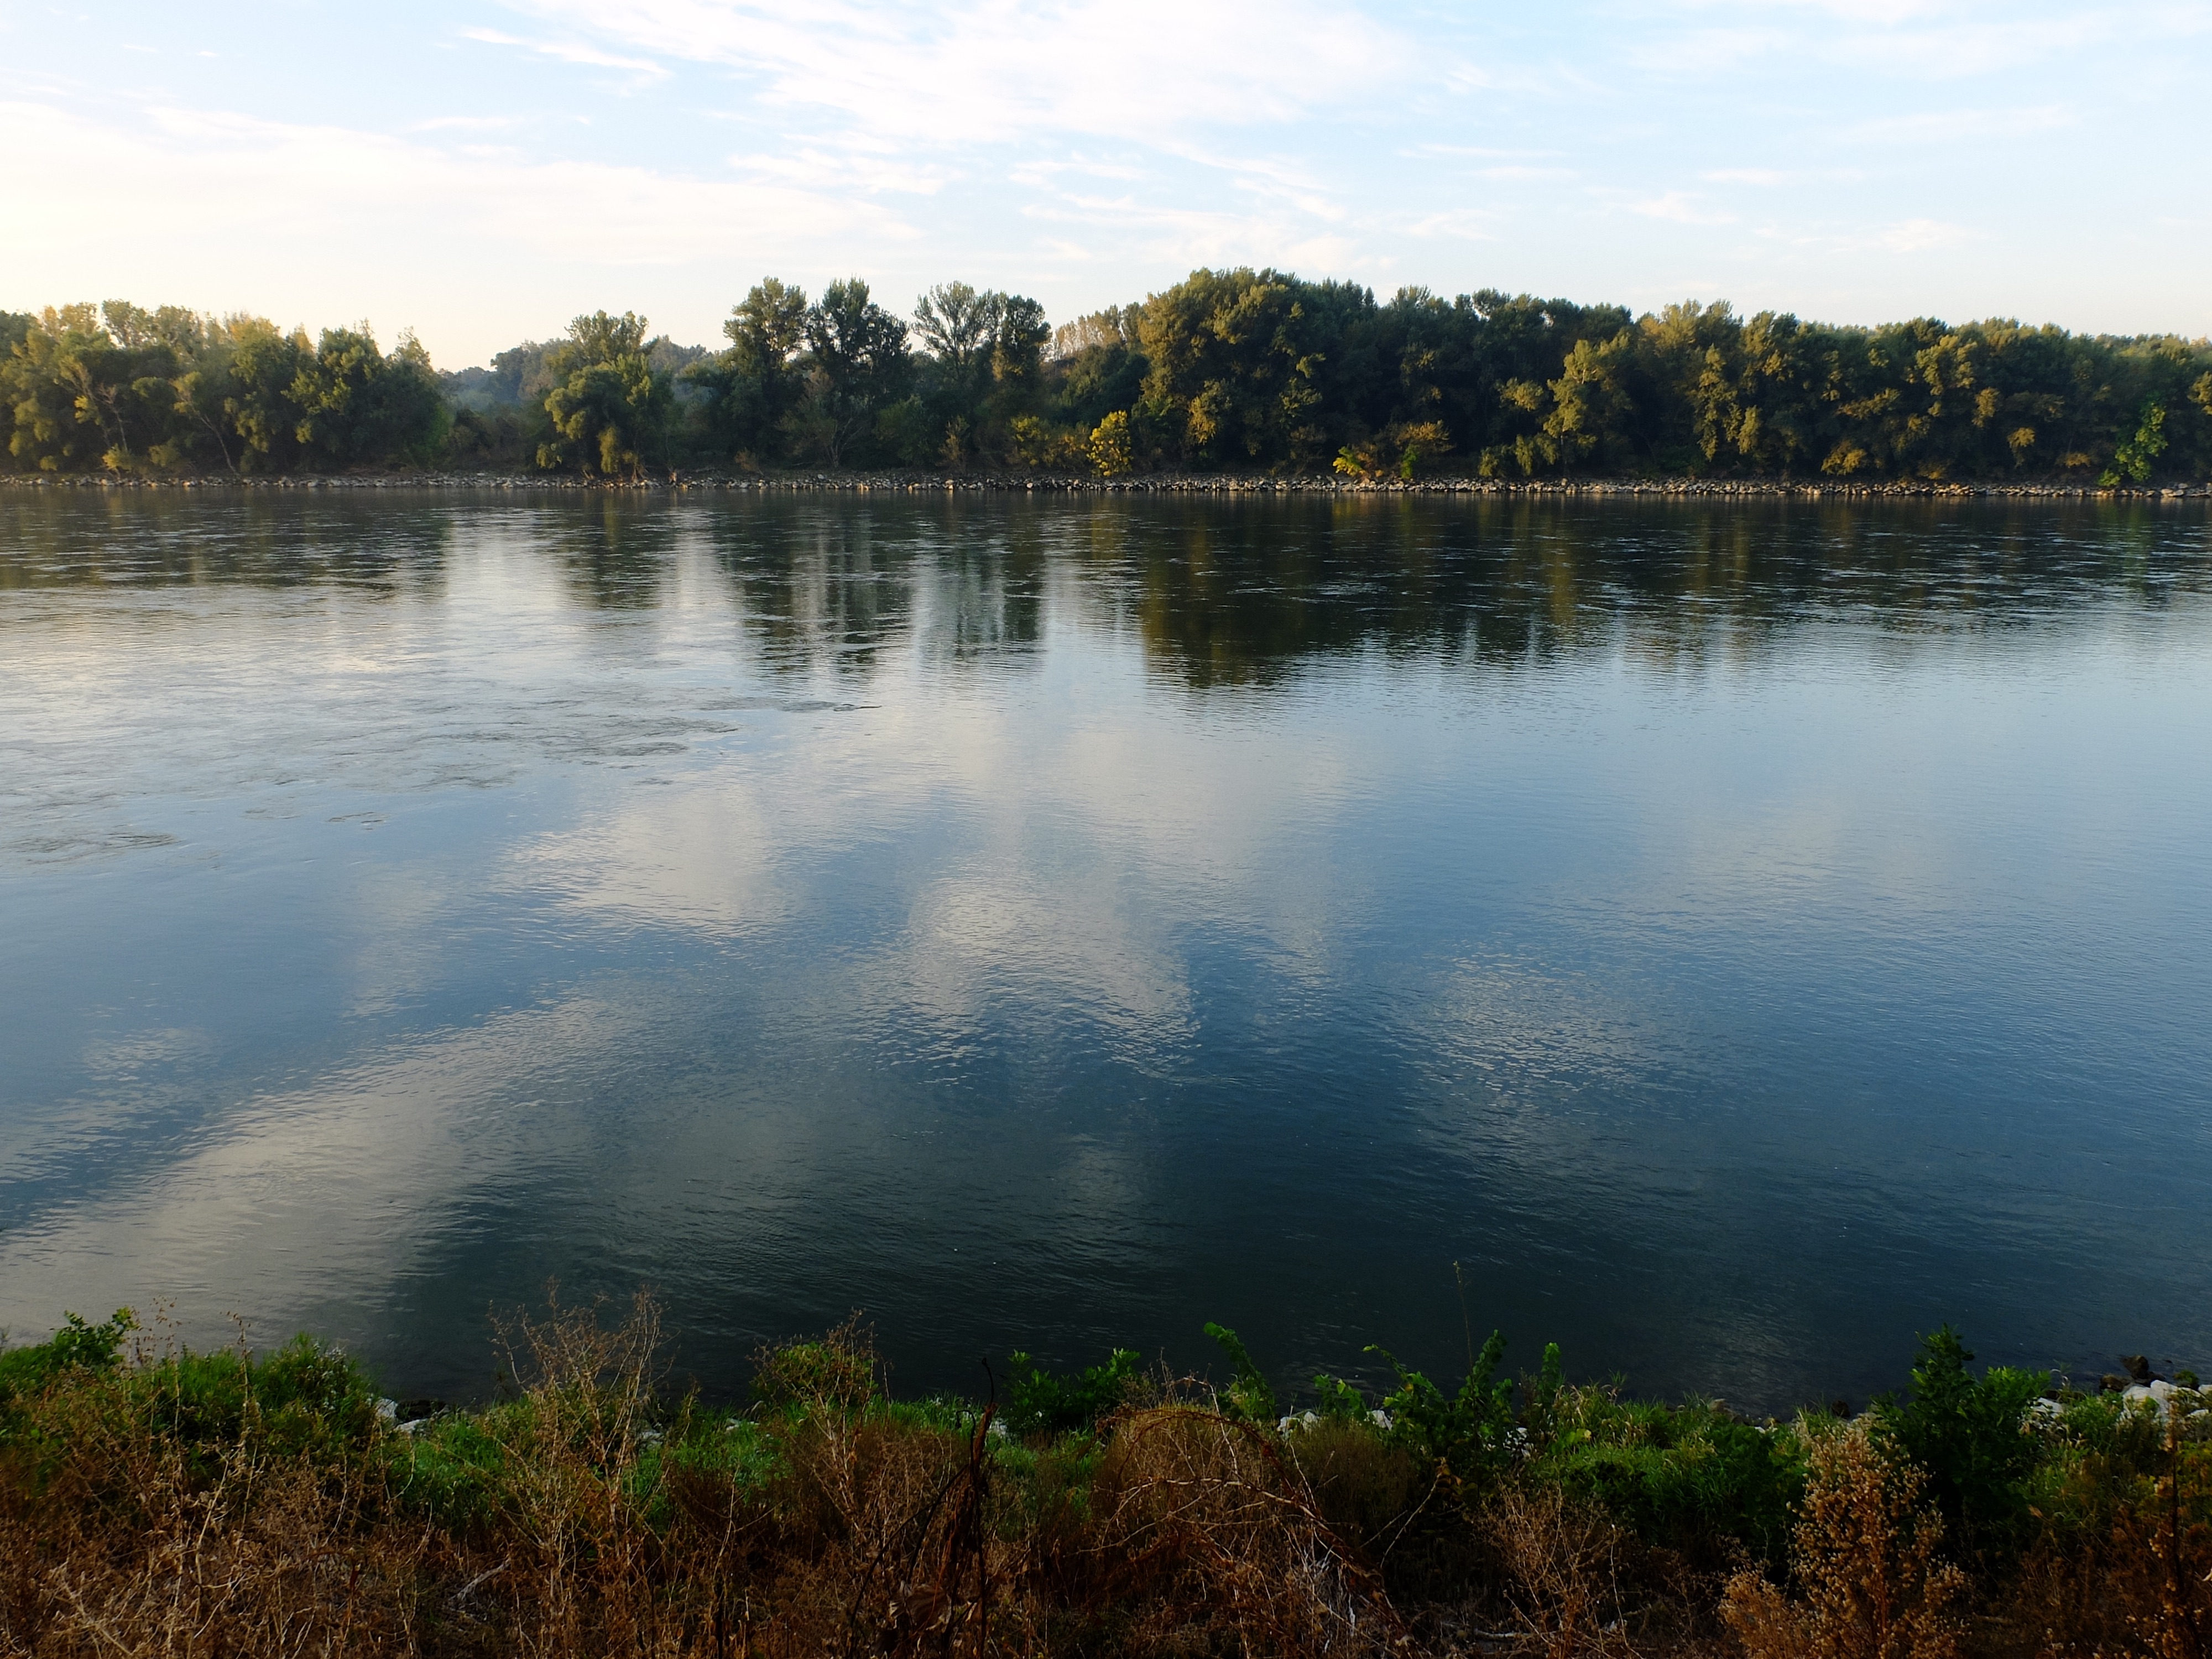
landscape, tree, water, nature, forest, marsh, wilderness, morning, lake, river, pond, reflection, reservoir, body of water, wetland, bog, habitat, loch, rural area, natural environment, atmospheric phenomenon